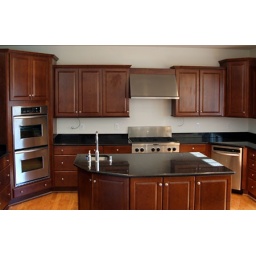
Custom kitchen in home we built in Loudoun County. This owner wanted a prep sink in the island.